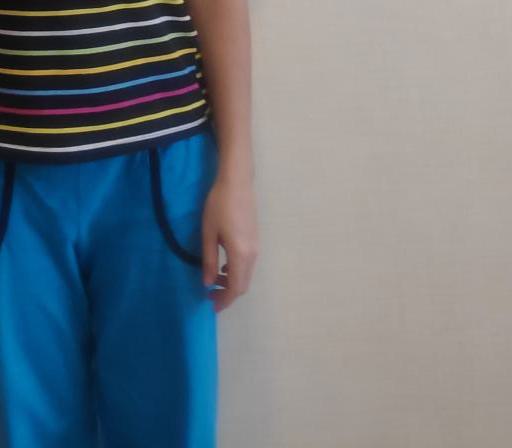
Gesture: no_gesture